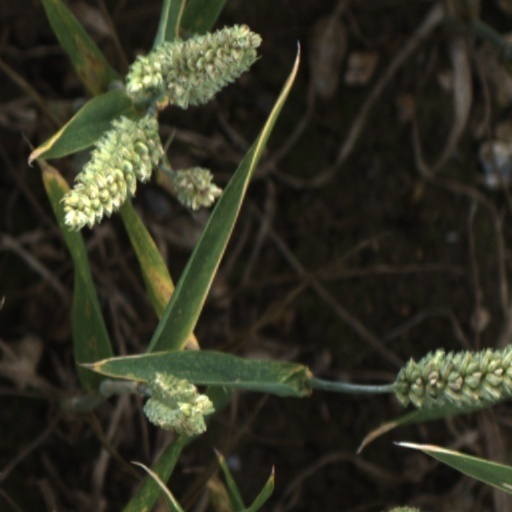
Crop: wheat